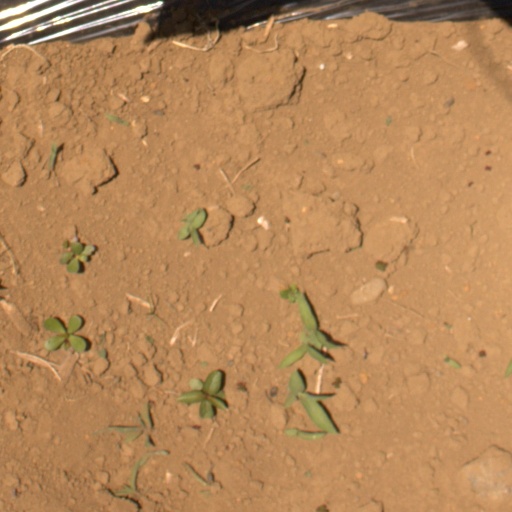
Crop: Jerusalem artichoke